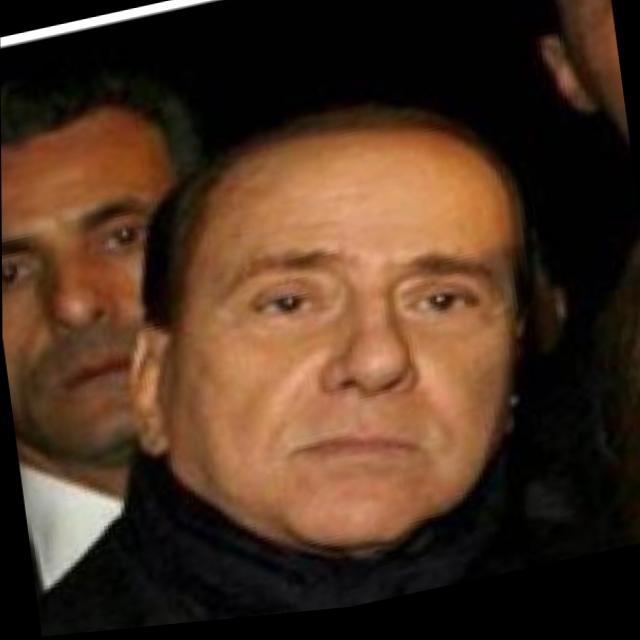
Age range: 45-64